Patrick Lynch (Australian politician)

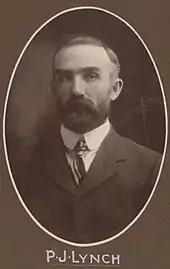
Lynch in 1908

Lynch was elected to the Australian Senate in the 1906 elections In 1916, he became the first chairman of the River Murray Commission. During World War I, he was the first Federal Labor parliamentarian to advocate conscription and along with Billy Hughes, stopped attending the parliamentary caucus of the party on 14 November 1916. Hughes appointed him Minister for Works and Railways in his National Labor Party ministry that day, but he lost this position in the 17 February 1917 ministry to make room for a former Commonwealth Liberal Party member. He was expelled from the state branch of the Australian Labor Party in March 1917. He was President of the Senate from August 1932 to June 1938, but was beaten at the 1937 elections.